Hein van Breenen

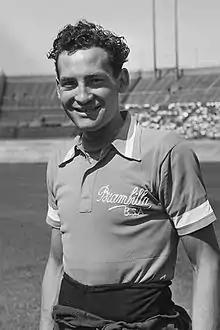
Hein van Breenen in 1953

Hein van Breenen (12 June 1929 – 8 March 1990) was a Dutch racing cyclist. He rode the Tour de France in 1952–1955 with the best result of 20th place in 1954; that year he finished within the podium at three Tour de France stages. Next year he ended 11th overall at the Giro d'Italia.